Toei 12-000 series

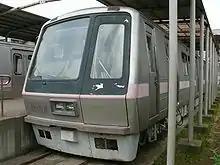
Preserved prototype car 12-001 at Chihaya Flower Park in Toshima, Tokyo, June 2008

The two prototype cars, 12-001 and 12-002, are preserved at Chihaya Flower Park in Toshima, Tokyo.